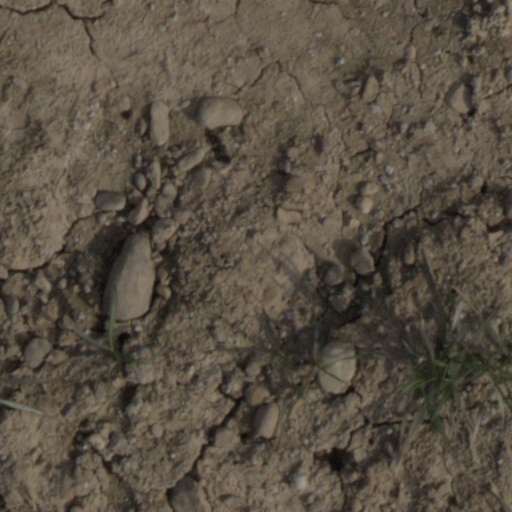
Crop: wheat